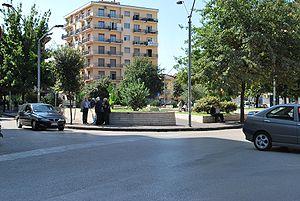
Pomigliano d'Arco est une ville italienne de la ville métropolitaine de Naples dans la région de Campanie.